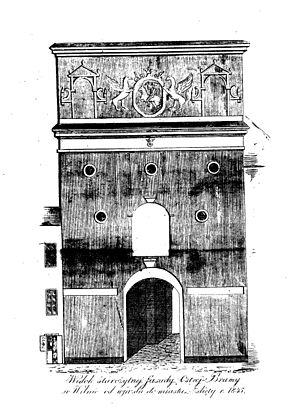
La Vierge de la Porte de l'Aurore de Vilnius, Aušros Vartai, en biélorusse : Брама de Вострая et polonais Ostra brama est un tableau situé à Vilnius.